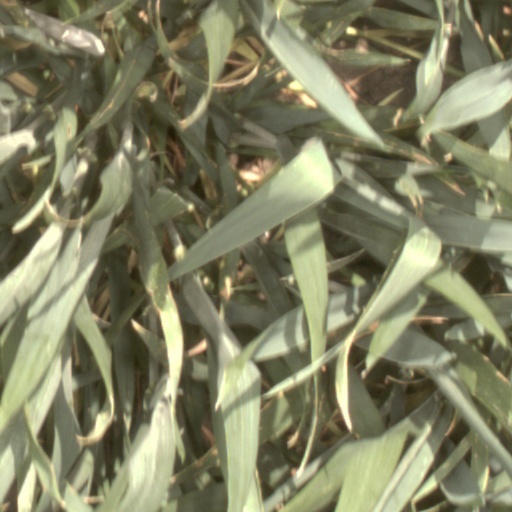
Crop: wheat